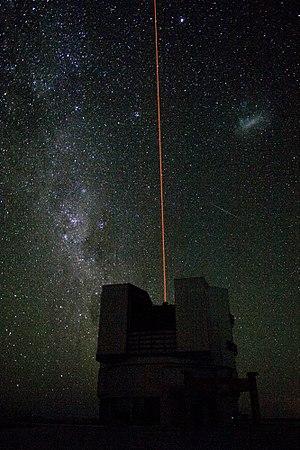
Première lumière de l'étoile guide laser installée à Paranal, sur le Very Large Telescope (ESO), au nord du Chili.
En astronomie, une étoile guide laser est un système qui utilise un laser pour créer une étoile guide lors des observations, c'est-à-dire une étoile brillante artificielle, dans le champ des observations, permettant d'utiliser l'optique adaptative. Cette étoile est obtenue quand le laser excite les atomes de sodium de la couche de sodium. Ces atomes ont une très intense bande d'émission dans le jaune orange. Sans cette étoile artificielle, l'utilisation de l'optique adaptative dépendait de la proximité d'une étoile brillante avec l'objet observé. Une étoile guide laser a été installée sur Yepun, le quatrième télescope du Very Large Telescope, sur le Cerro Paranal, au Chili. L'observatoire Keck à Hawaii possède également une étoile guide laser.